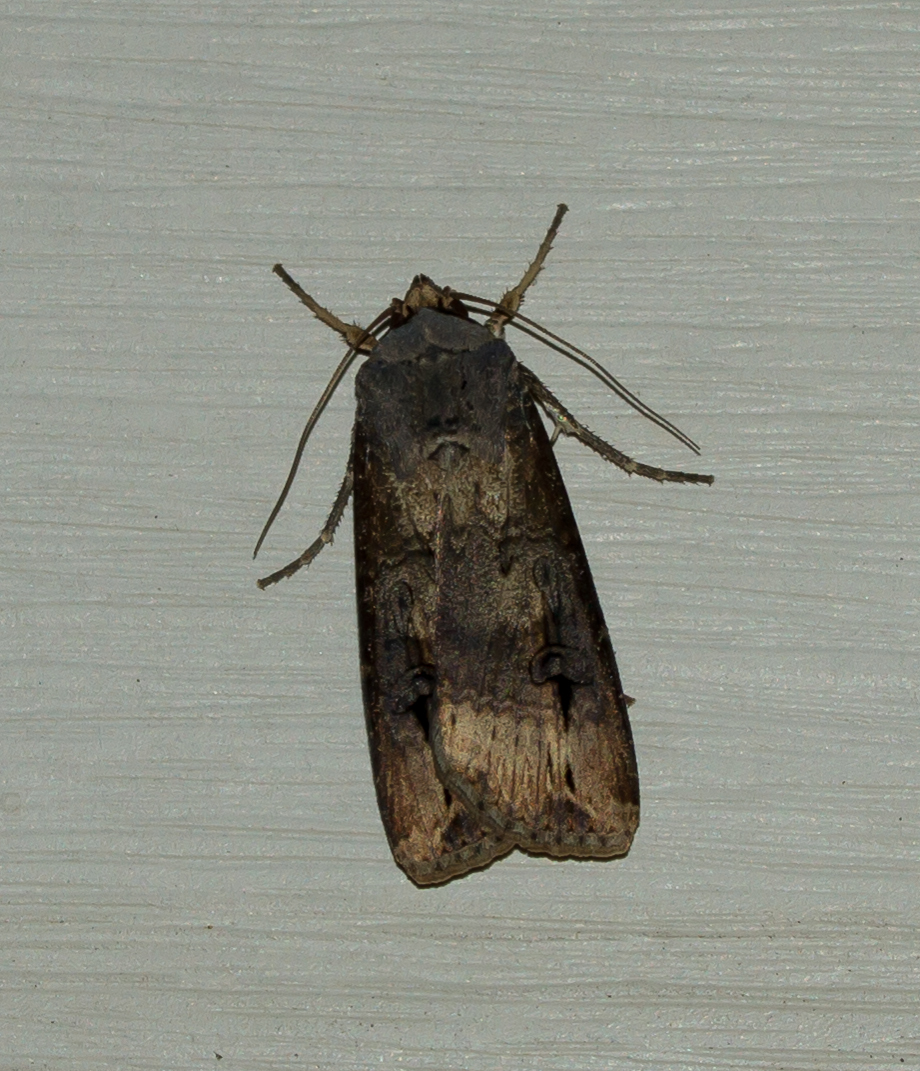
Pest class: cutworms